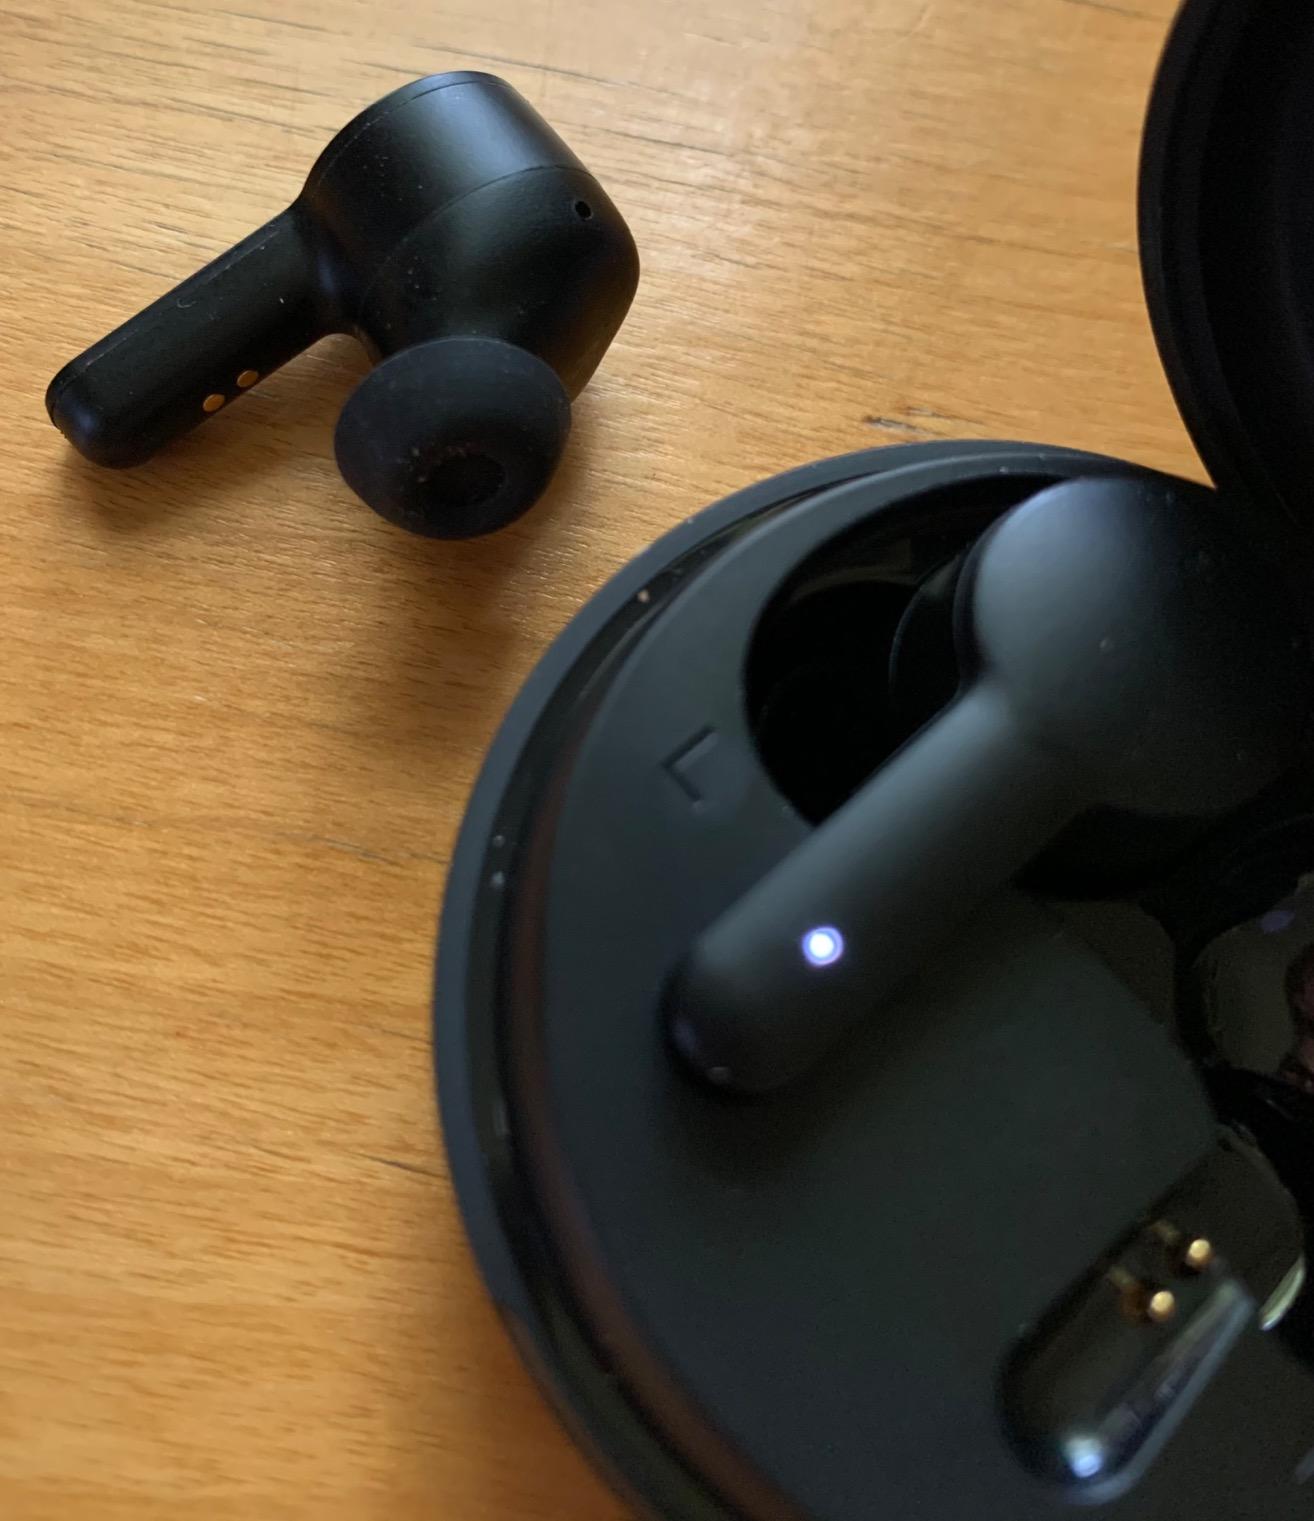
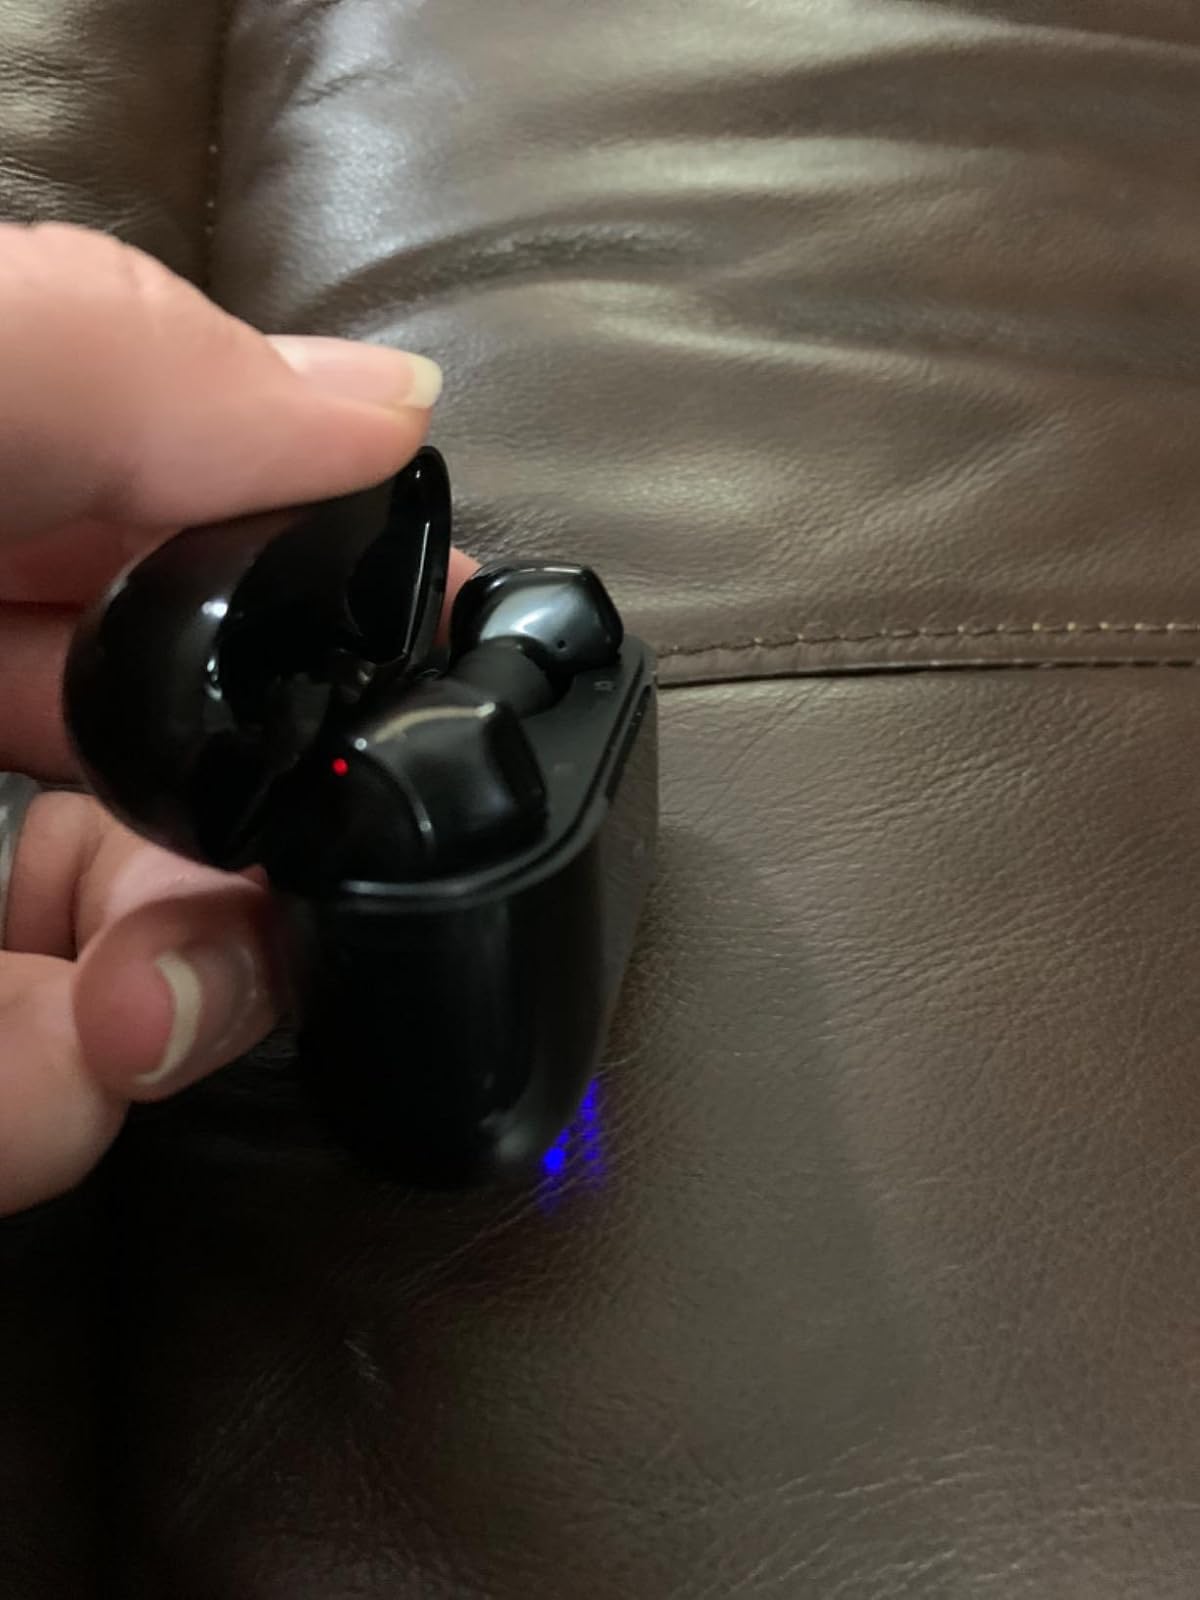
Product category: earbuds
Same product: no